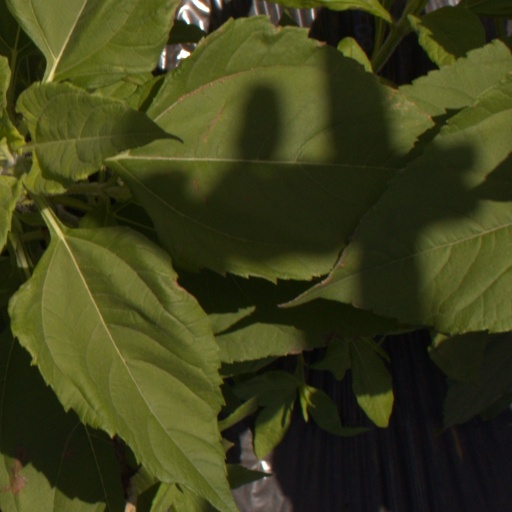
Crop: Jerusalem artichoke